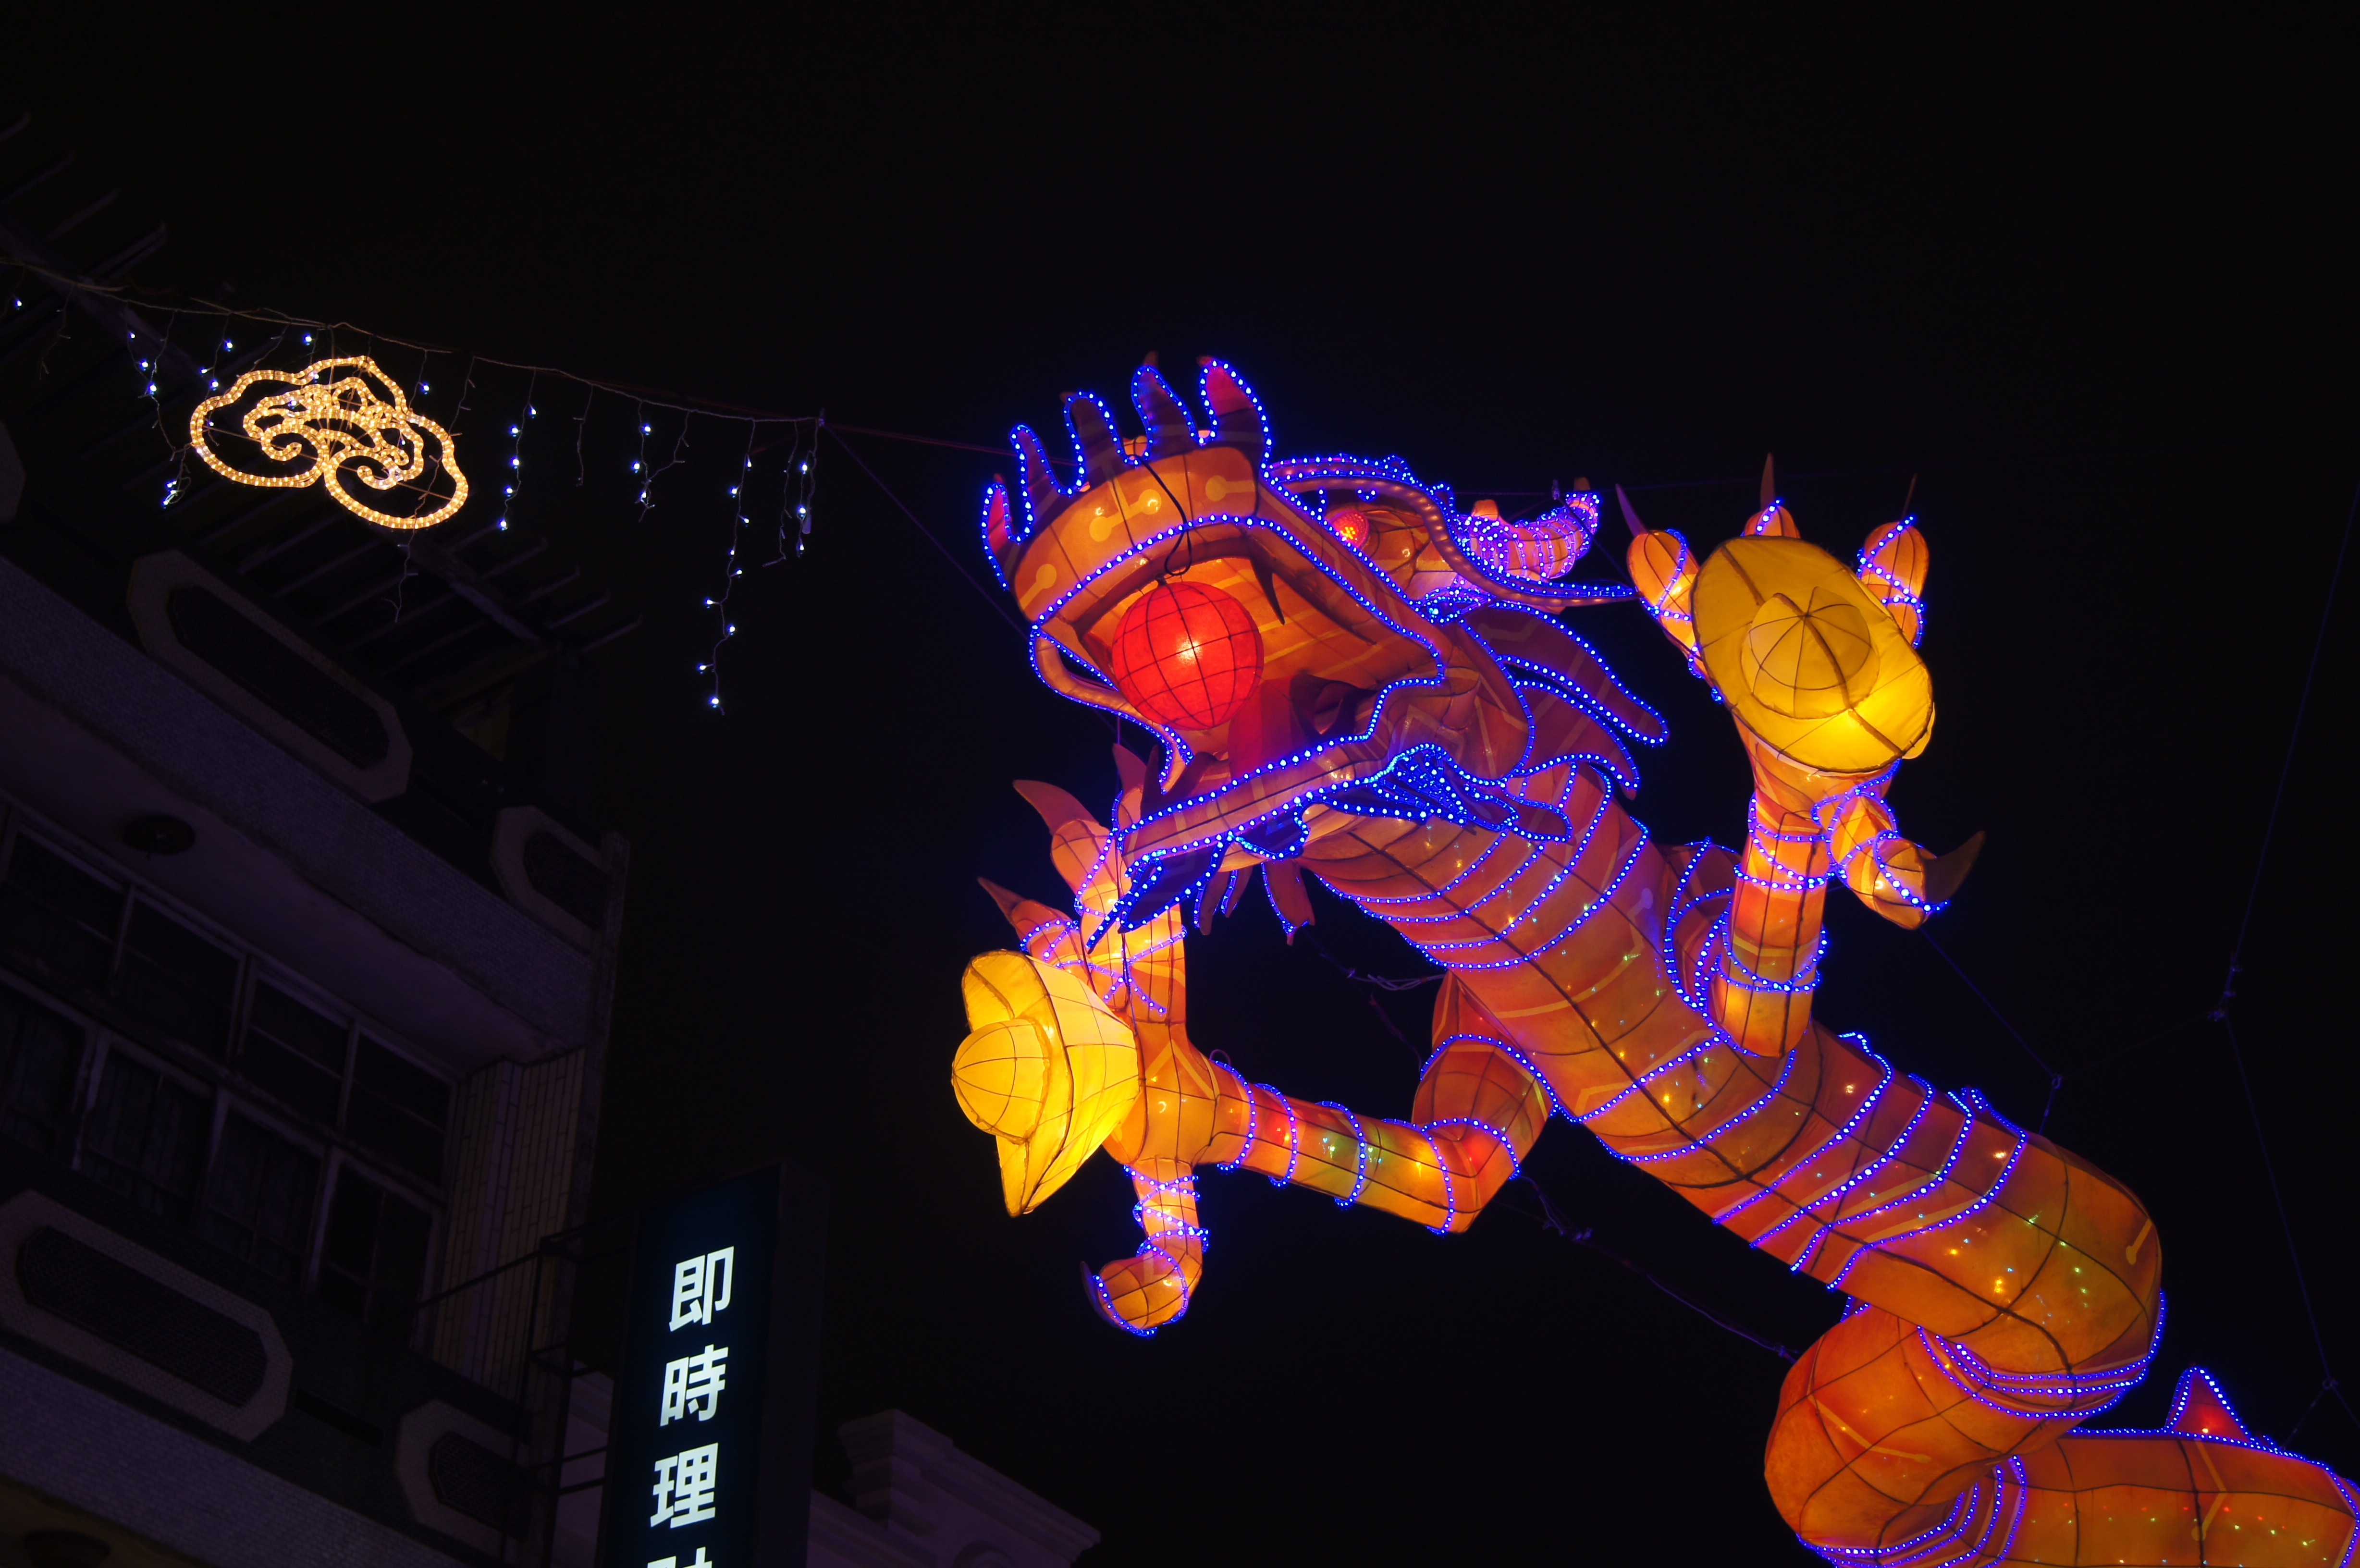
night, screenshot, lukang, carnivals